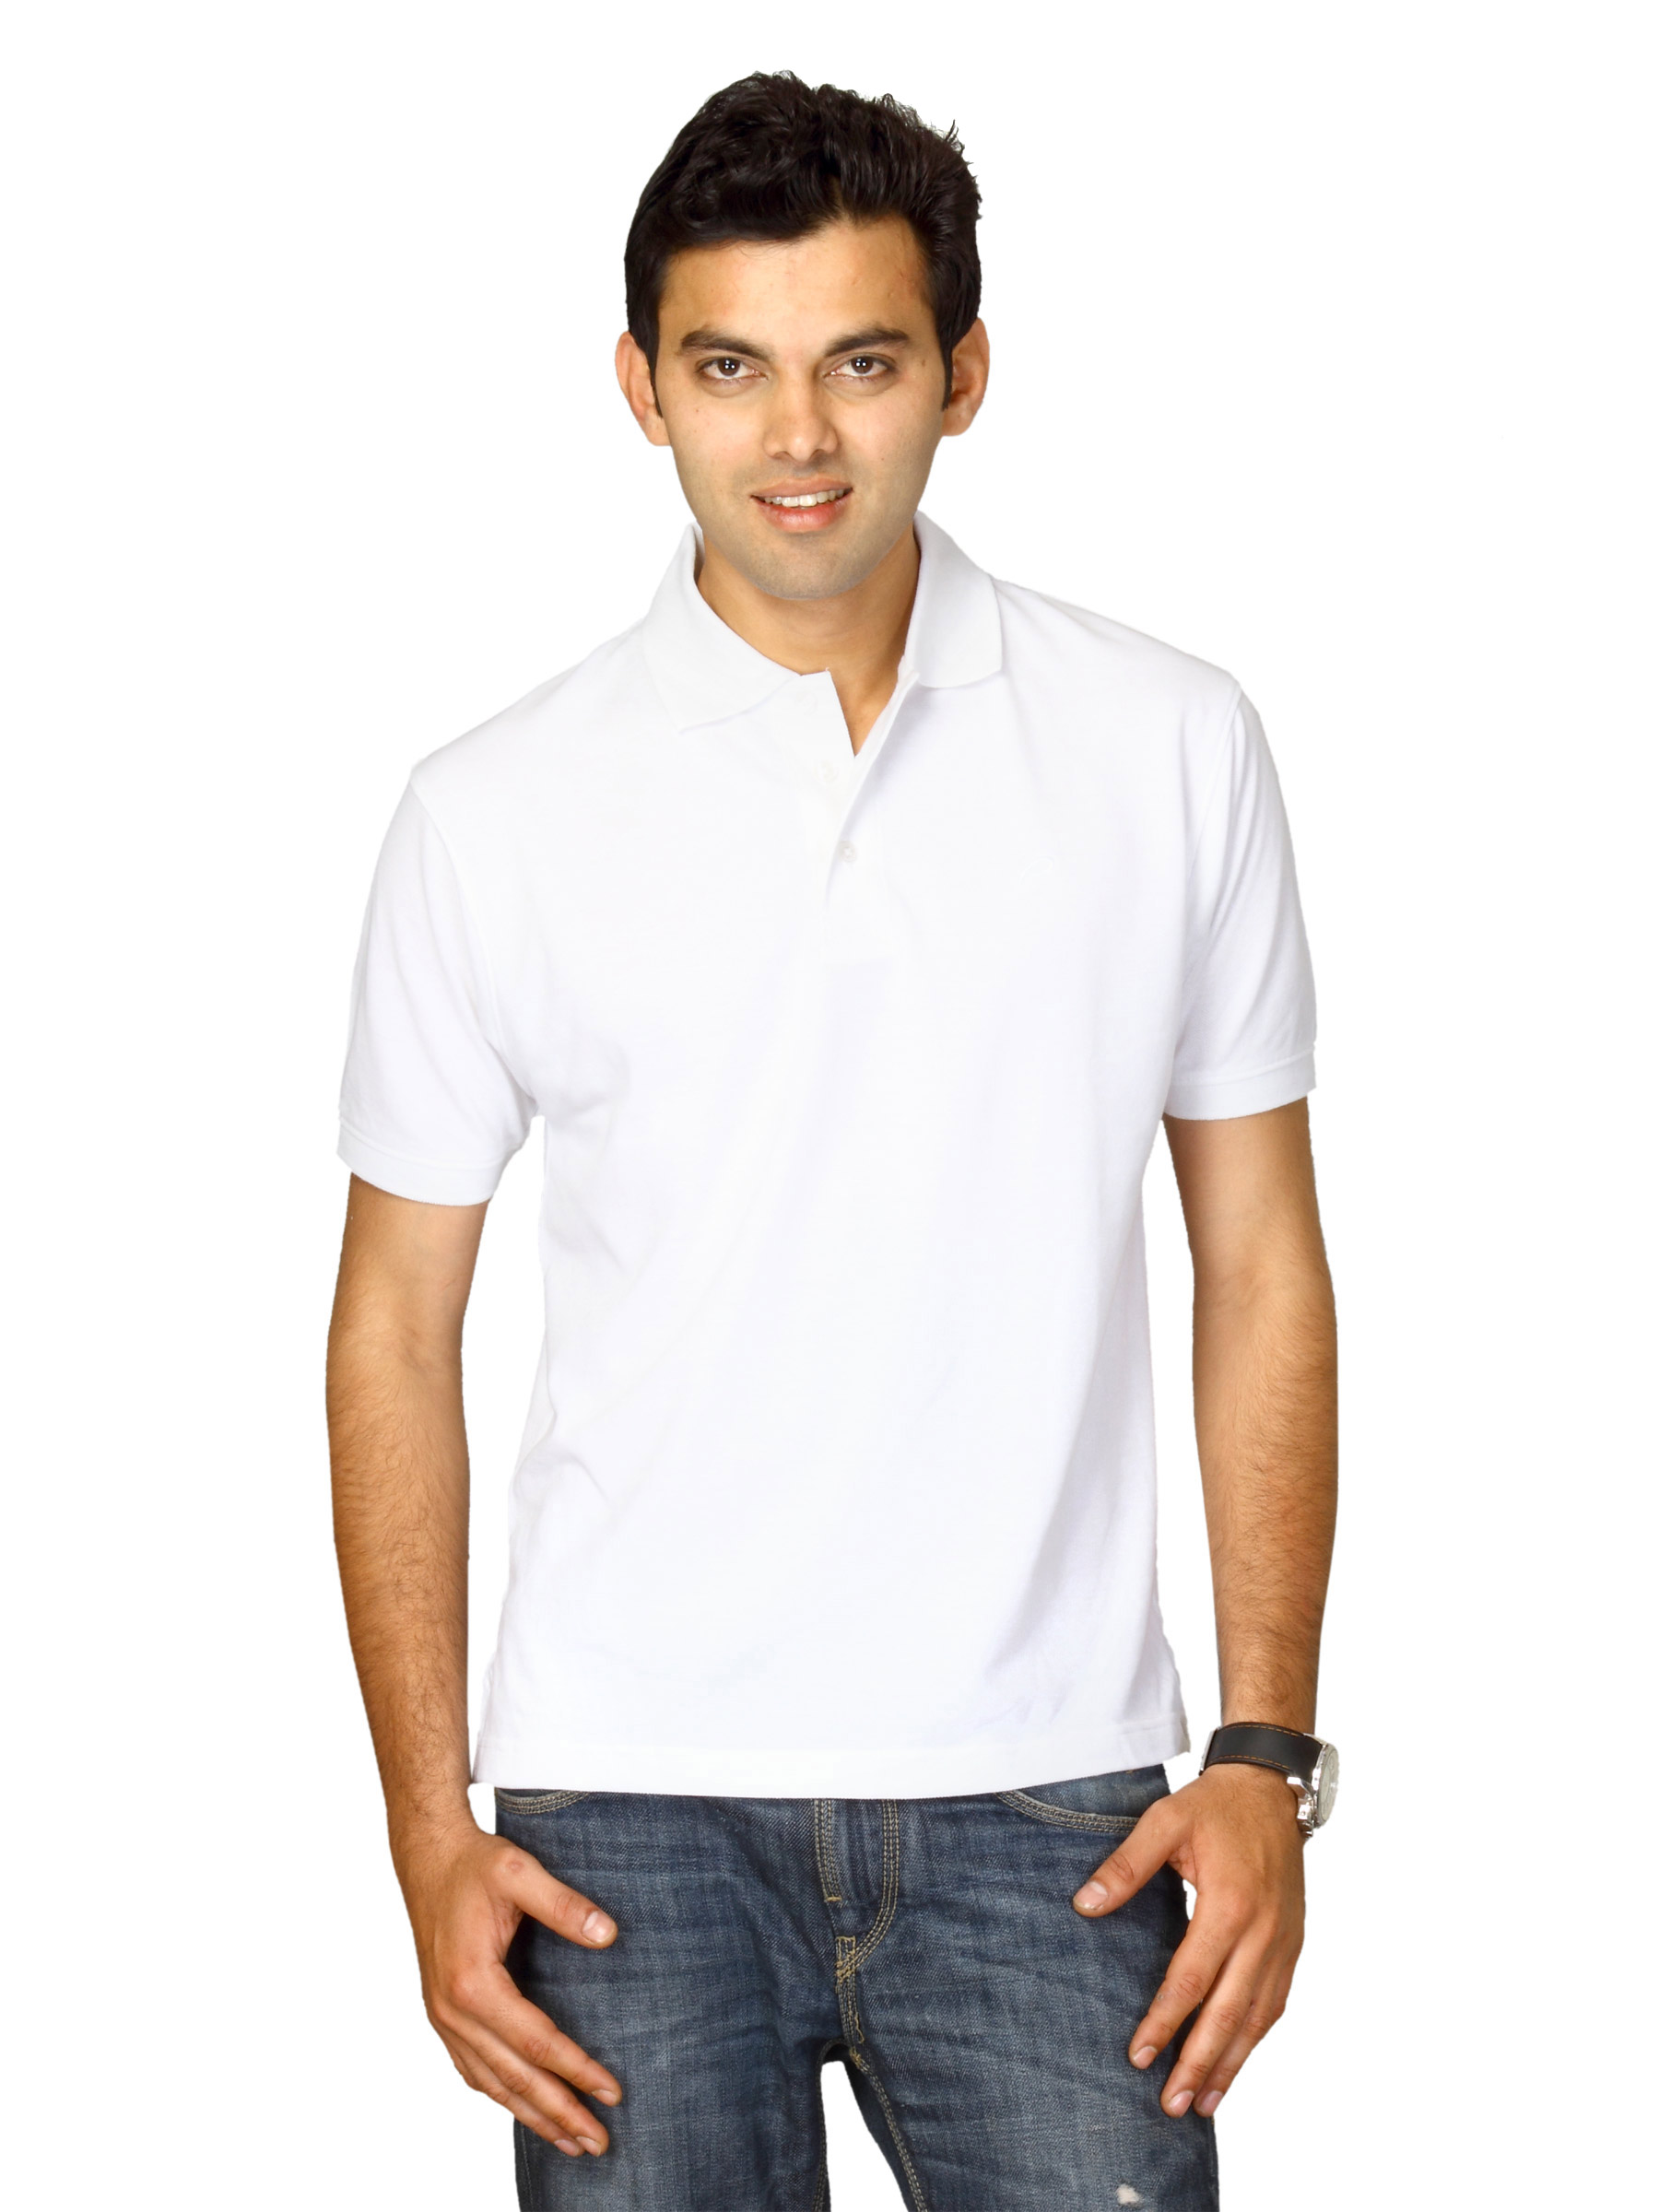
Proline Men White Polo T-shirt
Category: Apparel / Topwear / Tshirts
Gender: Men
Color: White
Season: Fall 2011
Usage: Casual